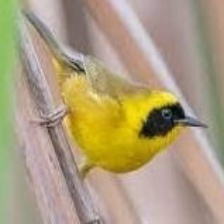
Species: ALTAMIRA YELLOWTHROAT
Scientific name: GEOTHLYPIS FLAVOVELATA